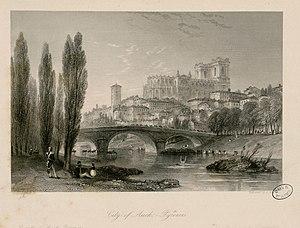
Extrait des trois volumes de ""La France au XIXe siècle"" de Thomas Allom, qui contient 19 planches concernant les Pyrénées (pl. 45, 49, 55, 62, 68, 75, 78, 80, 81, 83 (Tome II) et 5, 7, 16, 37, 42, 45, 65, 83, 85 (Tome III). Dans chaque tome le faux titre est gravé sur acier et rédigé en anglais. Les planches pyrénéennes ont souvent été réunies en albums, sans texte. Cet exemplaire réunit 22 gravures sur acier en noir et blanc concernant les Pyrénées et Toulouse. - Planches séparées Gravures exécutées par A. Willmore, C. T. Dixon, E. Radclyffe, J. Kernot, W. Floyd, R. Wallis, S. Fischer, J. C. Bentley, H. Adlard, Augs. Fox, J. Templeton, S. Bradshaw, J. Tingle, T. Turnbull, J. Carter, d'après les dessins de T. Allom Ancely, René (1876 - 1966). Possesseur"